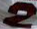
Number: 2